The Adventures of Tintin publication history

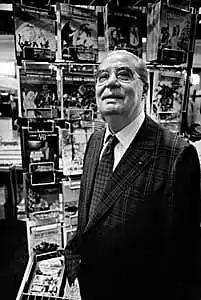
Georges Dargaud helps launch the French version of Tintin magazine.

Hergé joined the subscription department of "Le Vingtième Siècle", a conservative Catholic daily run by Norbert Wallez, in September 1925, where he was employed as a photojournalist and cartoonist from August 1927, after completing his military service. His work consisted mainly of illustrating stories serialized in the daily paper or its literary supplement, while continuing to contribute to other periodicals such as "Le Boy-Scout belge", in which he published "Les Aventures de Totor, C. P. des Hannetons," and "Le Sifflet", a Catholic and satirical Sunday weekly.